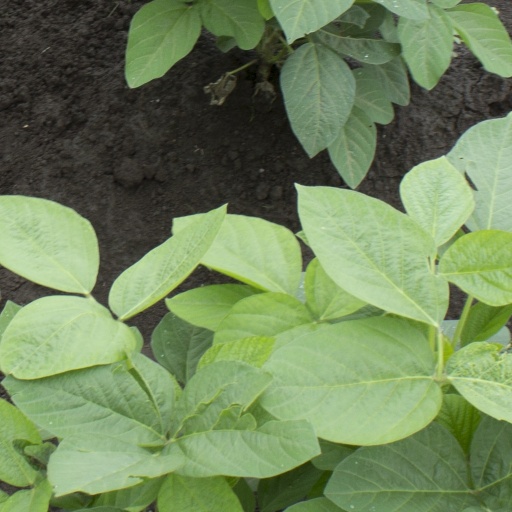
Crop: soybean